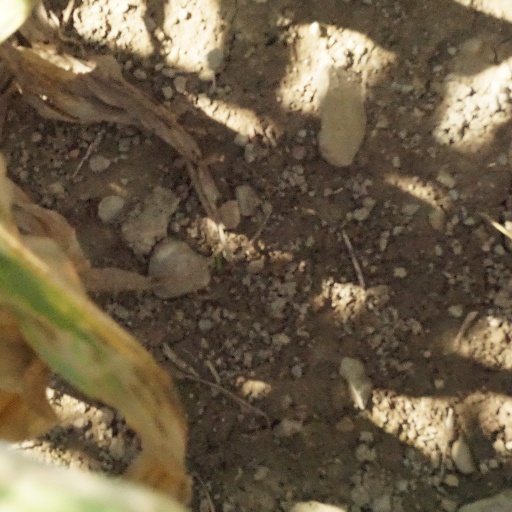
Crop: maize; corn